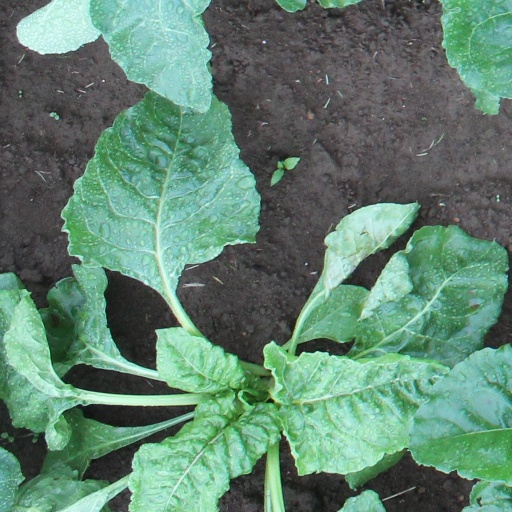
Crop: sugar beet